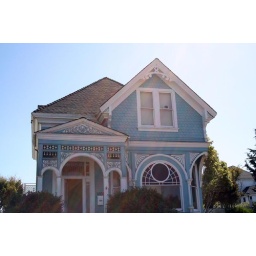
pretty blue house in Eureka